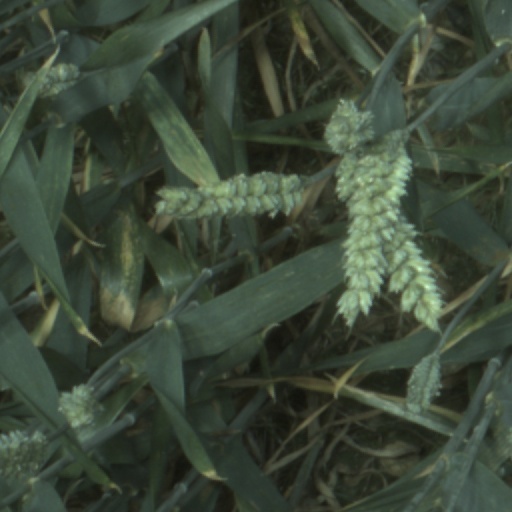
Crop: wheat